Nicolas-François Roussel d'Hurbal

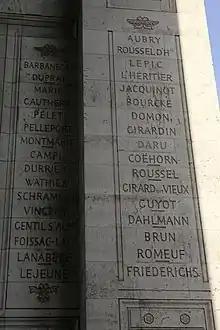
Roussel d'Hurbal's name appears (as "ROUSSEL D'H", second from top in the right-hand column) on the eastern pillar of the Arc de Triomphe

General Roussel d'Hurbal held the titles of Baron of the Empire and later Viscount. He was a recipient of the Legion of Honour and his name appears on the Arc de Triomphe in Paris.